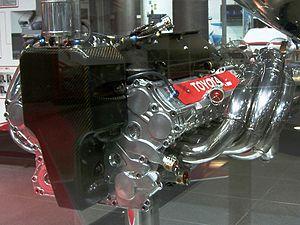
La Toyota TF101 est un prototype de monoplace de Formule 1 conçue en 2001 par Jean-Claude Martens et André de Cortanze pour l'écurie japonaise Toyota F1 Team. Elle est testée par l'Écossais Allan McNish et le Finlandais Mika Salo en vue de préparer la venue du constructeur nippon lors du championnat du monde de Formule 1 2002. La TF101, d'abord nommée AM01 en interne, est propulsée par un moteur V10 Toyota et équipée de pneumatiques Michelin.